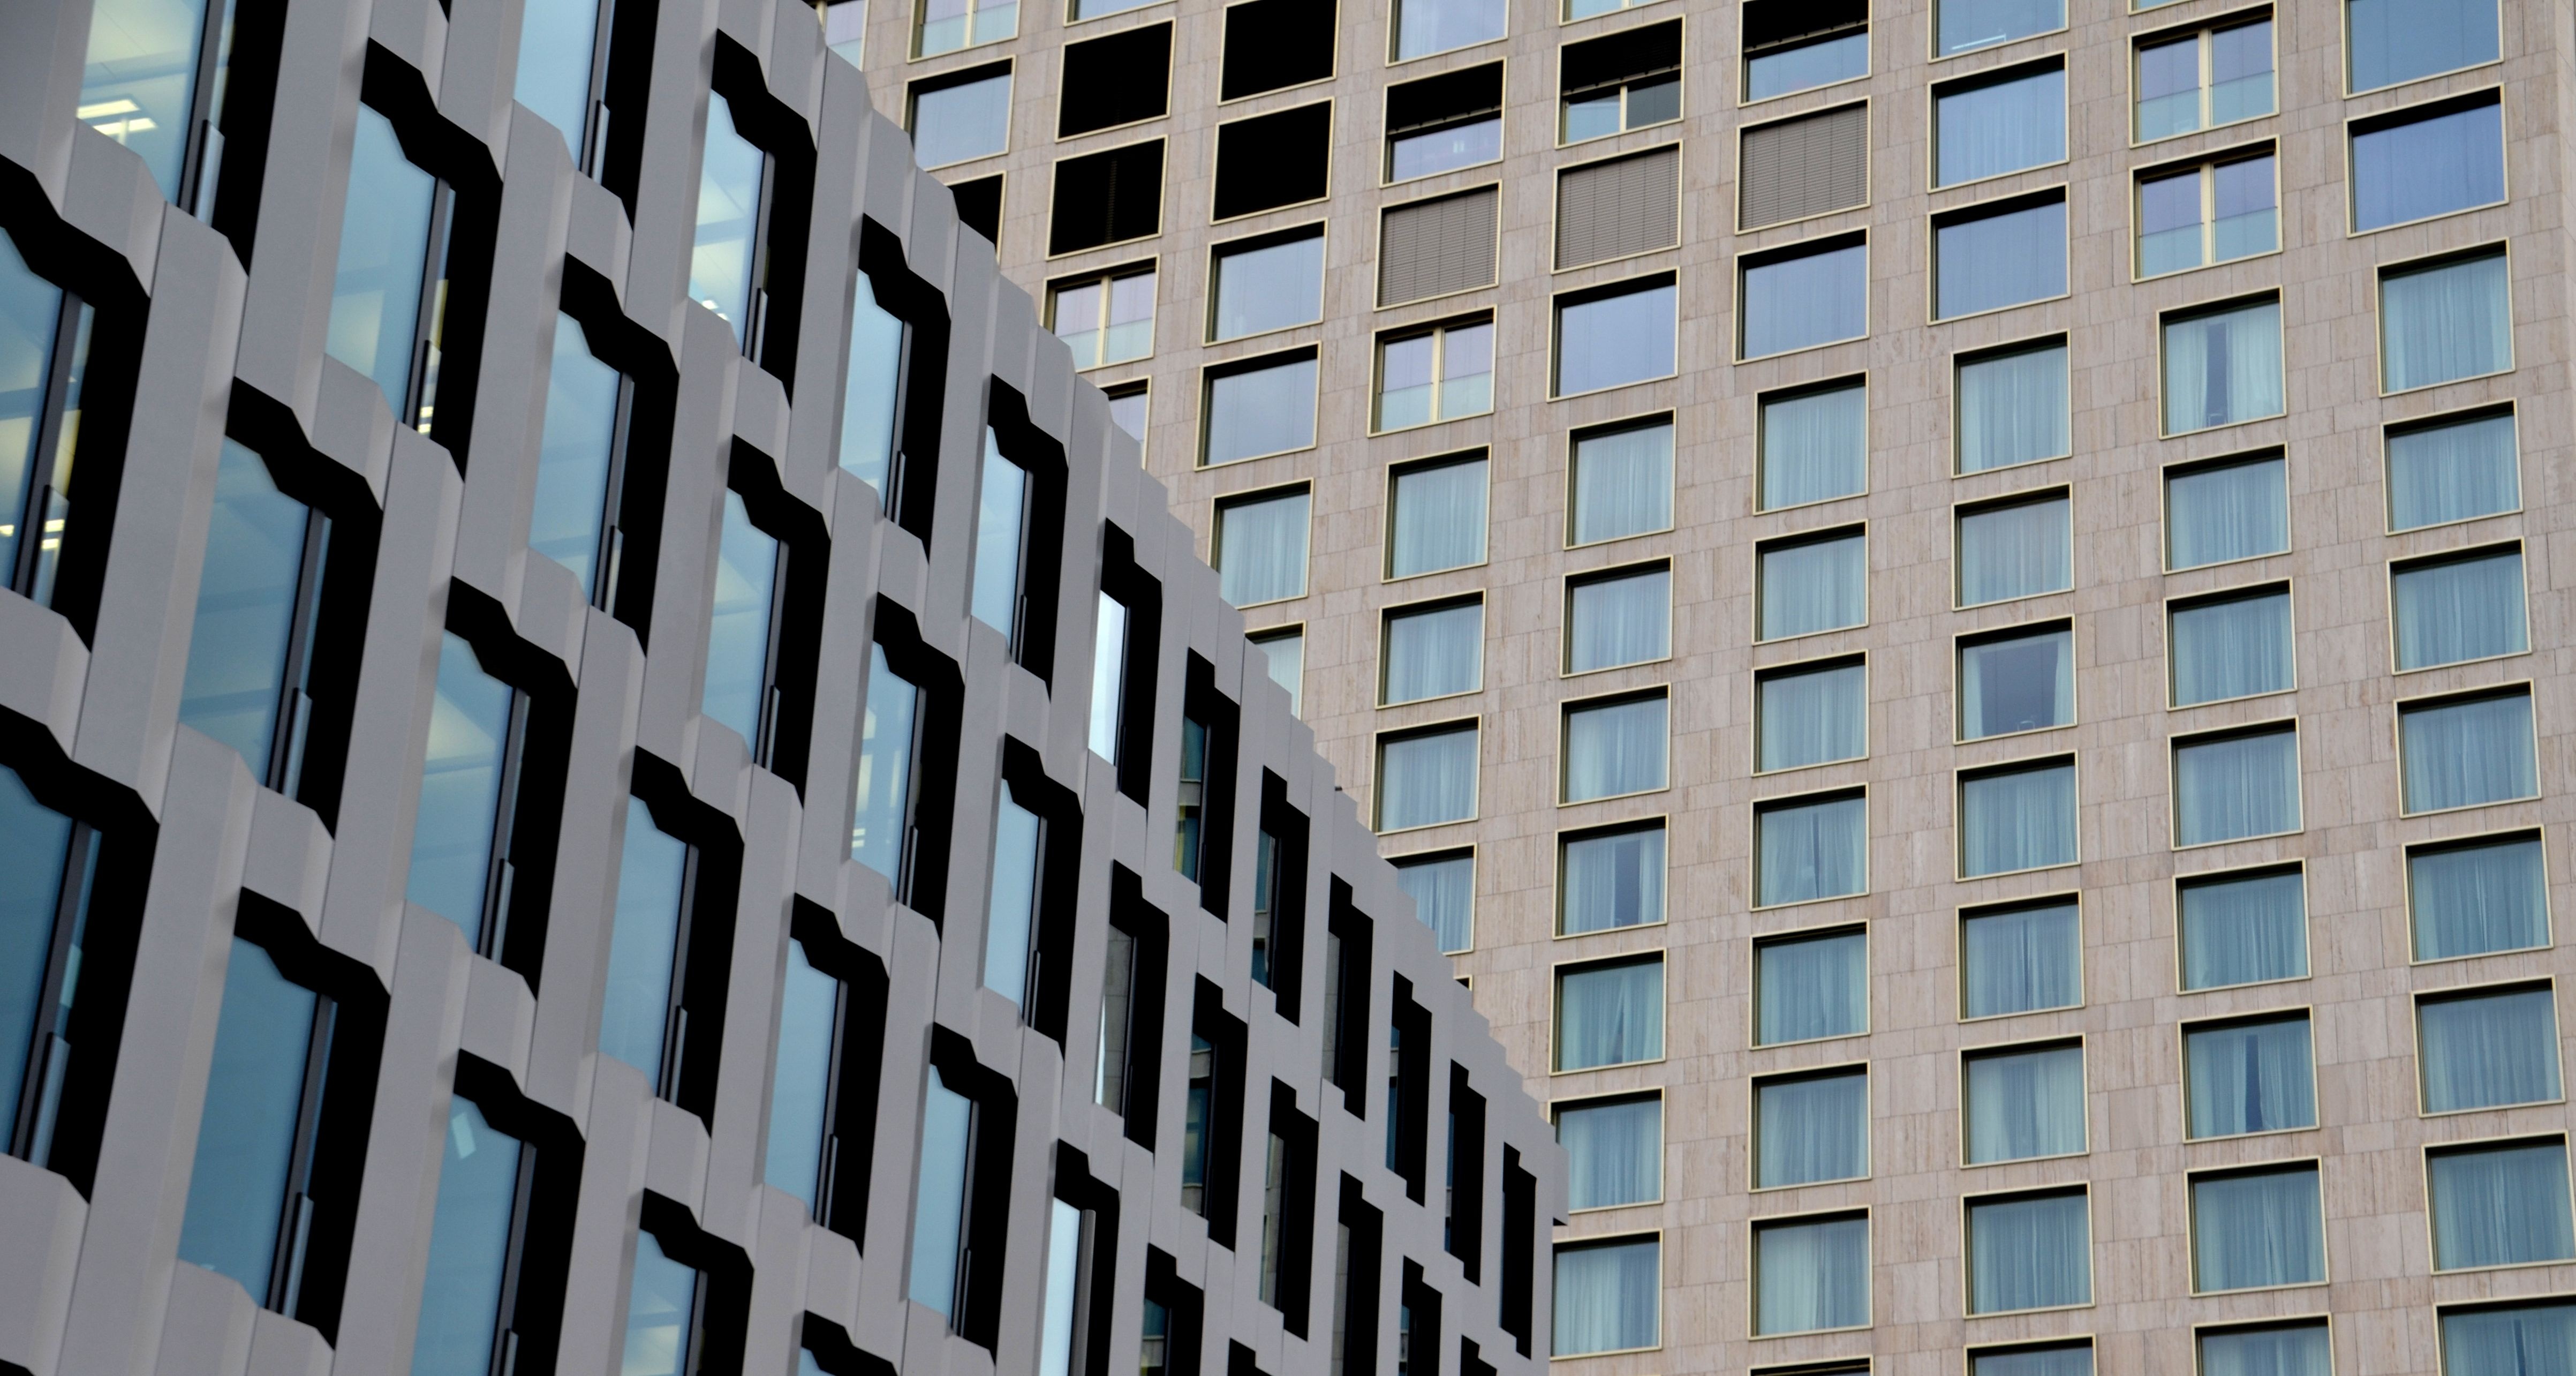
architecture, sky, window, building, city, skyscraper, daytime, pattern, line, facade, apartment, tower block, symmetry, angle, zurich, commercial building, metropolis, condominium, daylighting, urban area, residential area, metropolitan area, corporate headquarters